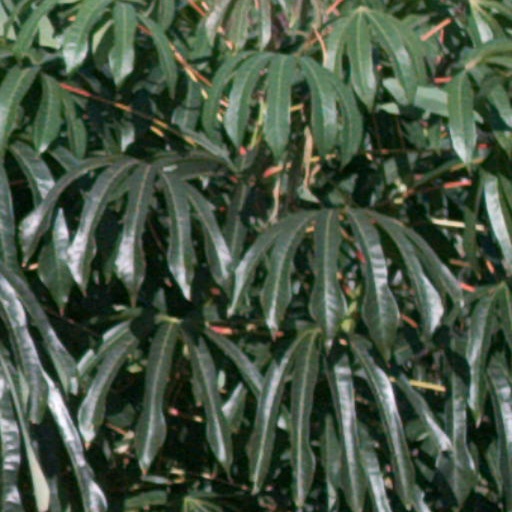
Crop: cassava